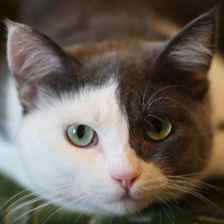
Label: animals